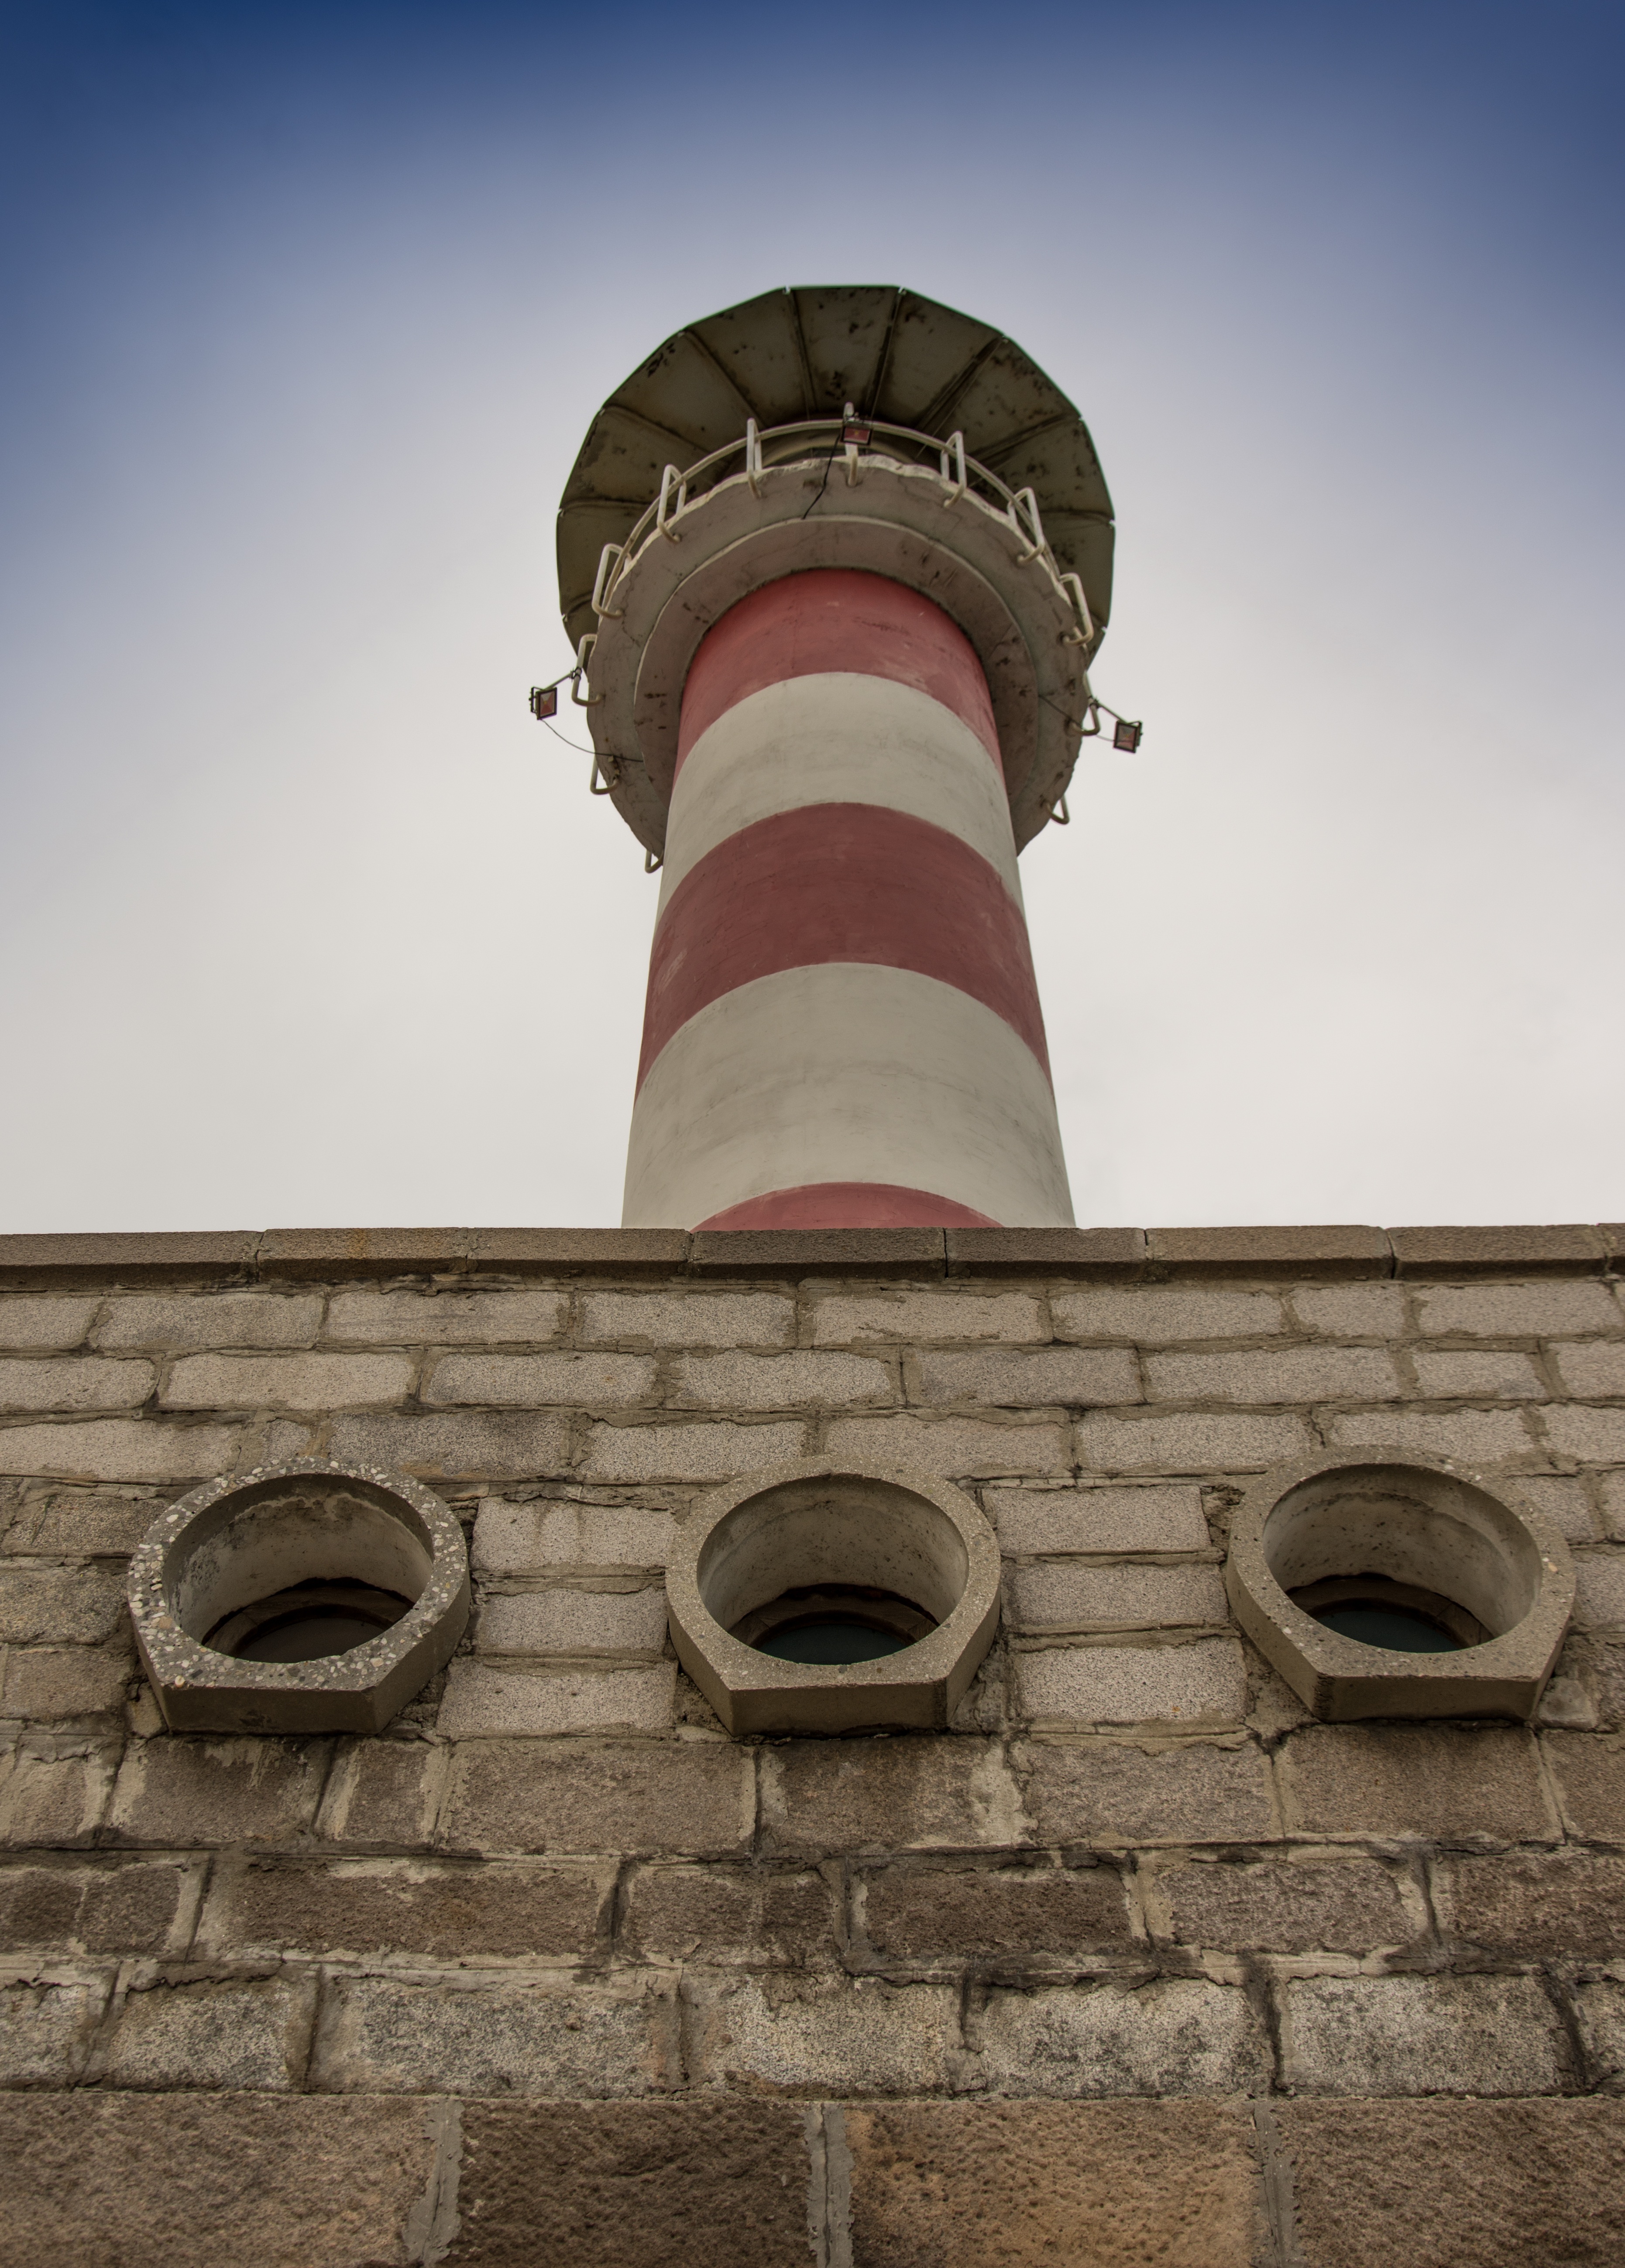
sea, coast, water, outdoor, lighthouse, structure, shore, building, coastal, wall, pier, coastline, tower, tranquil, color, seascape, bay, landmark, beacon, port, sculpture, art, temple, marine, navigation, shape, breakwater, bulgaria, burgas, control tower, ancient history